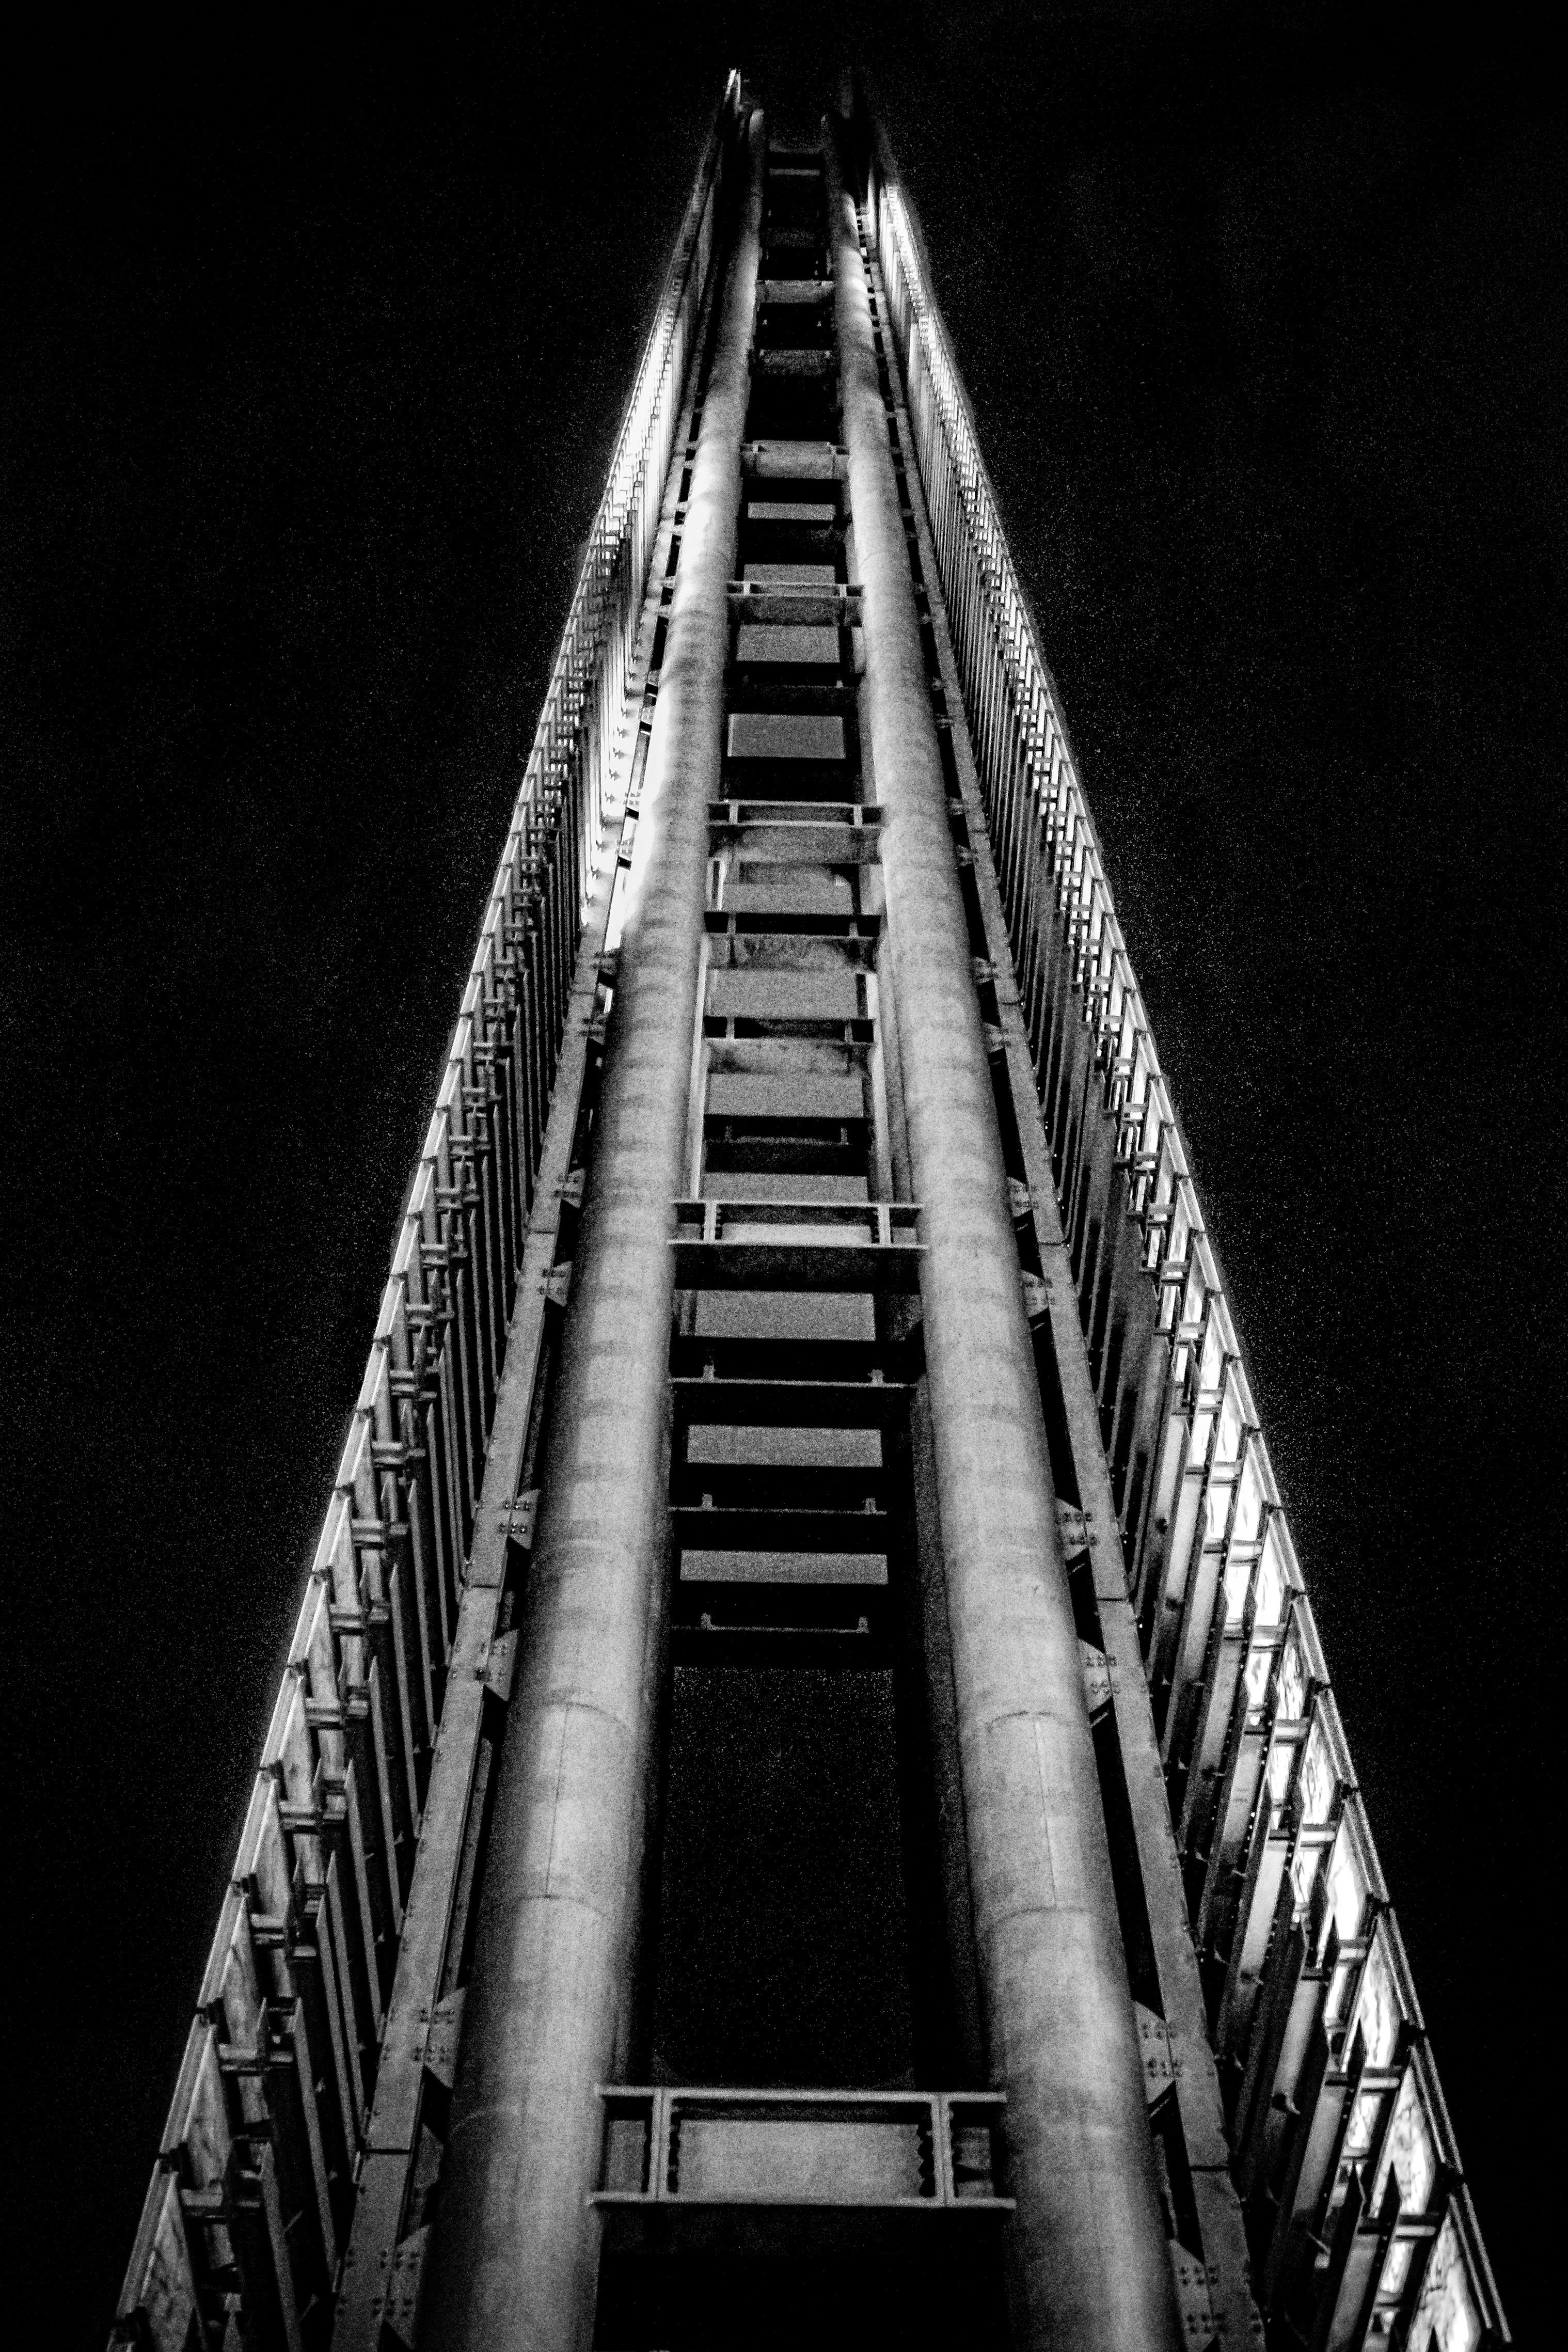
light, black and white, architecture, bridge, night, city, skyscraper, urban, cityscape, downtown, evening, line, america, landmark, darkness, metropolitan, black, monochrome, modern, mexico, symmetry, center, famous, shape, metropolis, city at night, monochrome photography, metropolitan area